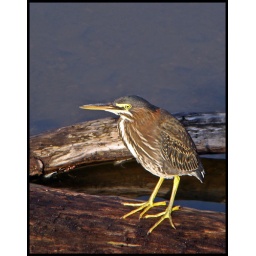
Found this guy while walking around a local lake